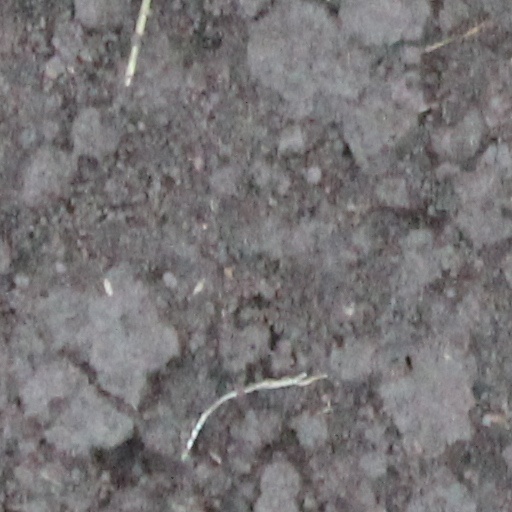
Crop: wheat